Bad Münster am Stein station

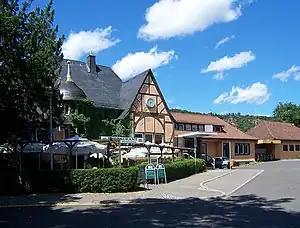
Entrance building (street side)

Bad Münster am Stein station is a station at a railway junction in Bad Münster am Stein-Ebernburg, a district of Bad Kreuznach in the German state of Rhineland-Palatinate. The station building, dating from about 1910, is protected as a monument. It is classified by Deutsche Bahn as a category 4 station. The station is located in the network of the "Rhein-Nahe-Nahverkehrsverbund" (Rhine-Nahe local transport association, RNN) and belongs to fare zone 401. Its address is: "Berliner Straße 20".